Circles of latitude between the Equator and the 5th parallel north

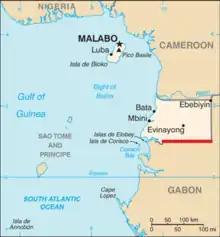
The 1st parallel north defines most of Equatorial Guinea's southern border with Gabon.

The 1st parallel north is a circle of latitude that is 1 degree north of the Earth's equatorial plane. It crosses the Atlantic Ocean, Africa, the Indian Ocean, Southeast Asia, the Pacific Ocean, and South America.